City Centre Ajman

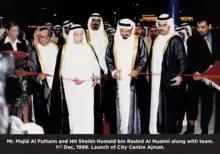
City Centre Ajman Opening.

City Centre Ajman opened on 1 December 1998 and its launch was attended by His Highness Humaid bin Rashid Al Nuaimi, the ruler of Ajman and Majid Al Futtaim, the founder, owner and president of the Majid Al Futtaim Group. The mall is owned and operated by Majid Al Futtaim Properties, an Emirati real estate and property services company that is part of Majid Al Futtaim Group, and is one of 13 malls under the company's 'City Centre' brand. City Centre Ajman was the second Mall in Majid Al Futtaim Properties portfolio to be opened, following the launch of Deira City Centre (now renamed City Centre Deira) in Dubai three years previously. Initially named Ajman City Centre, its name was changed in 2014. The mall is designed by Dubai-based architects Holford Associates, while the master plan, and concept and schematic design were carried out by Bose architects.